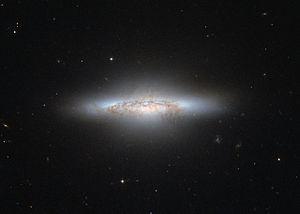
Les galaxies lenticulaires sont des galaxies à disque sans bras spiraux bien définis. Elles représentent la transition entre une galaxie elliptique et une galaxie spirale dans la séquence de Hubble. Formellement, elles ressemblent à des galaxies spirales dénuées de bras spiraux bien qu'elles possèdent un bulbe galactique d'une taille beaucoup plus importante que celui d'une galaxie spirale standard.